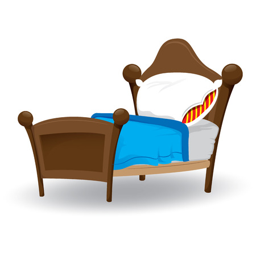
illustration of a tidy bed .